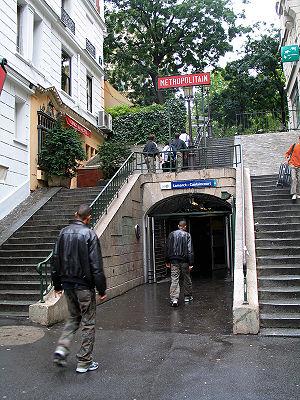
Lamarck - Caulaincourt est une station de la ligne 12 du métro de Paris, située dans le 18ᵉ arrondissement de Paris.
La ligne 12 du métro de Paris est une des seize lignes du réseau métropolitain de Paris. Elle traverse toute la ville selon une direction globale nord/sud-ouest et relie la station Front Populaire, située à la limite des communes de Saint-Denis et d'Aubervilliers au nord de Paris, à la station Mairie d'Issy, située dans Issy-les-Moulineaux au sud-ouest.